Typhoon Nanmadol (2011)

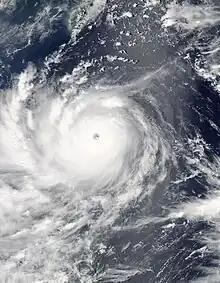
Nanmadol at peak intensity approaching the Philippines on August 26

Typhoon Nanmadol, known in the Philippines as Super Typhoon Mina, was the strongest tropical cyclone in 2011 to hit the Philippines and also the second most intense tropical cyclone worldwide in 2011, and the first of the year to directly impact Taiwan and the rest of the Republic of China (ROC). Becoming the eleventh named storm, the seventh severe tropical storm and the fourth typhoon of the 2011 Pacific typhoon season, Nanmadol made a total of three landfalls killing 26, and causing widespread damage worth US$26,464,591. The area of low pressure that was about to become Nanmadol formed on August 19. It drifted north and became a tropical depression on August 21, a tropical storm on August 23 and a typhoon on the same night. Nanmadol reached peak strength with winds of (10-minute sustained) and (1-minute sustained) threatening the Philippines with heavy rain and flash flooding.